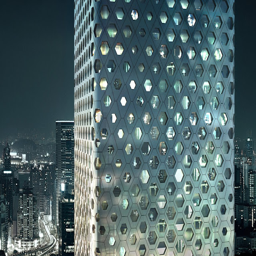
picture of the upper floors facade as seen at night